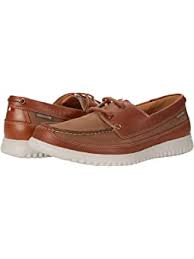
Label: Boat